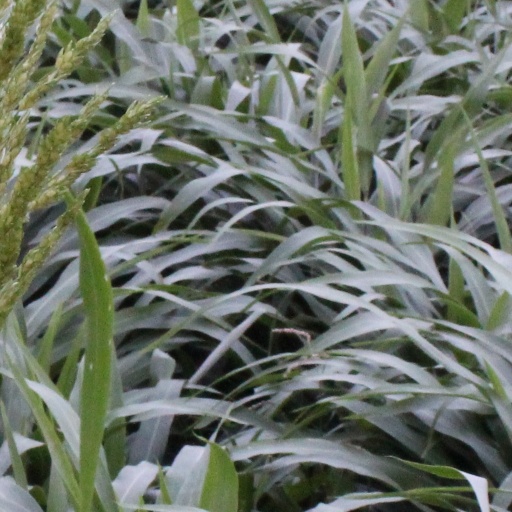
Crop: sorghum